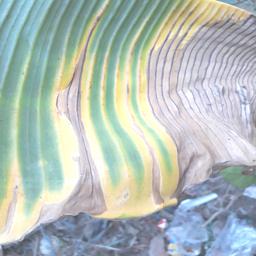
Label: POTASSIUM DEFICIENCY